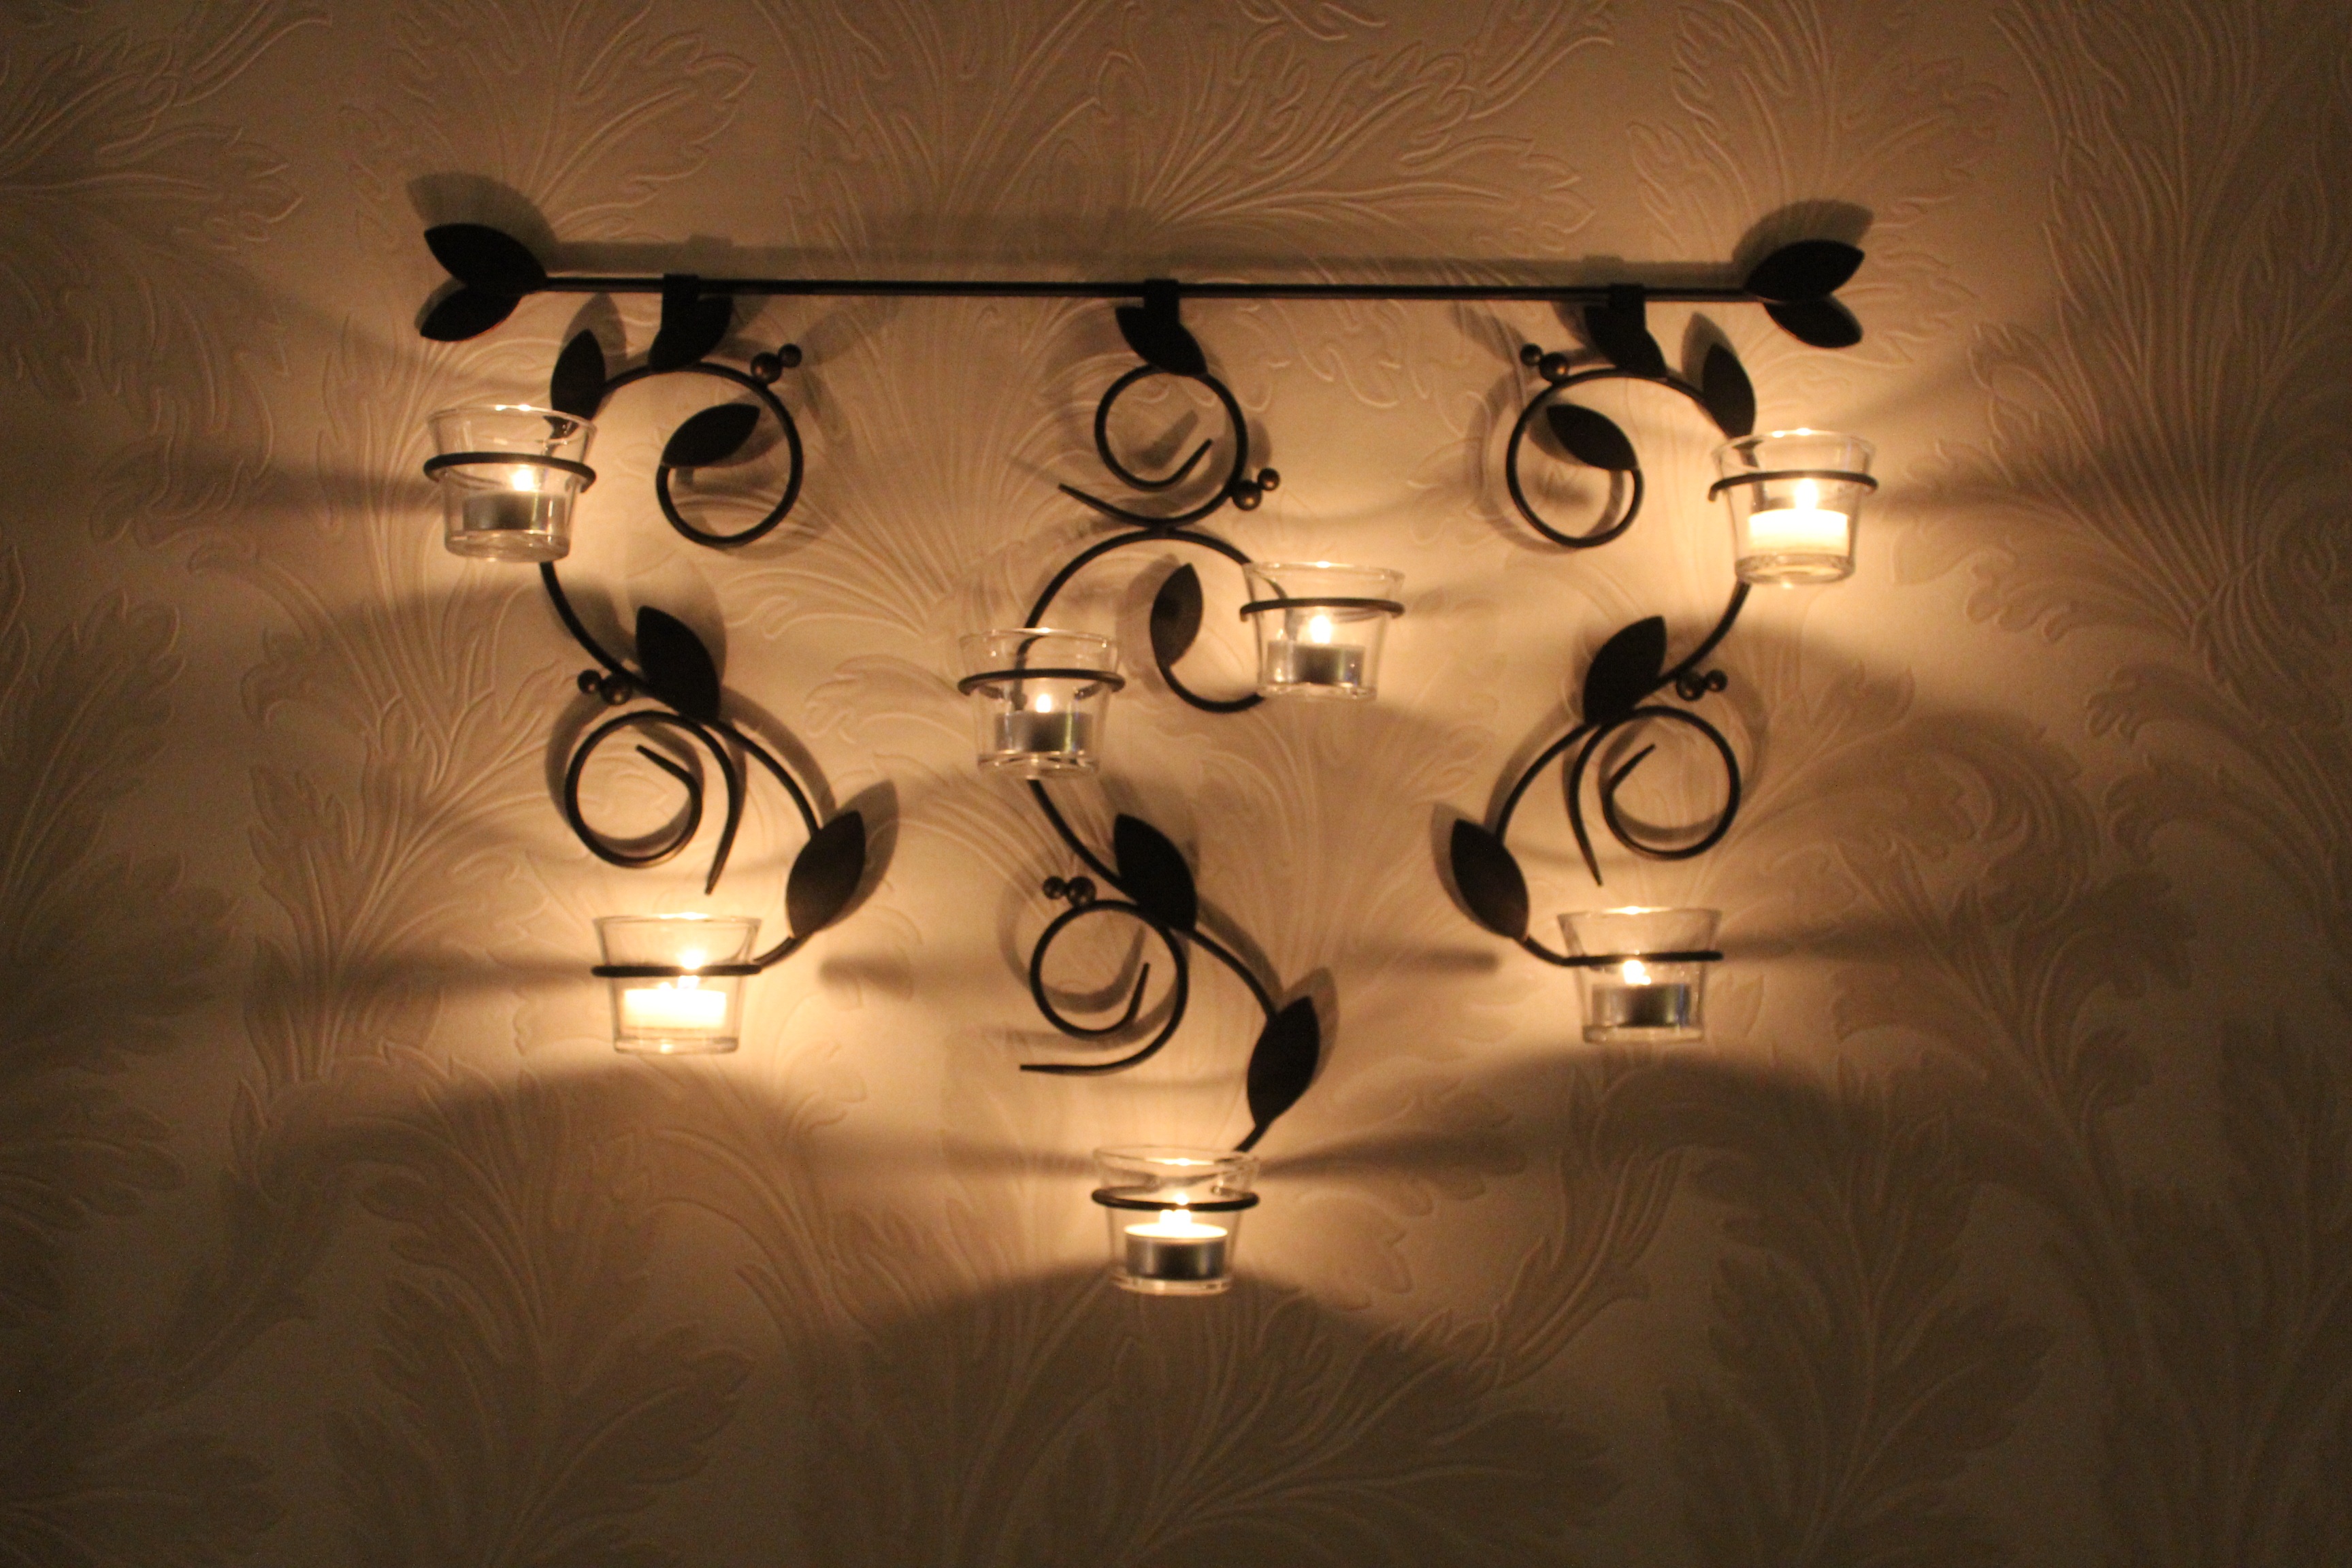
light, white, atmosphere, ceiling, shadow, darkness, lamp, candle, lighting, circle, christmas decoration, font, light fixture, wallpaper, chandelier, candelabra, sconce, still life photography, the iron objects